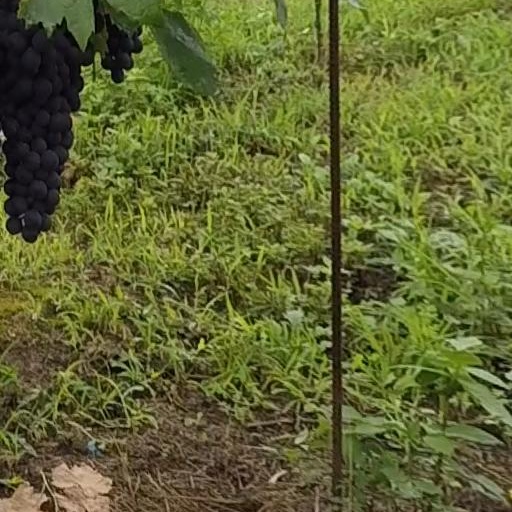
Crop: grape